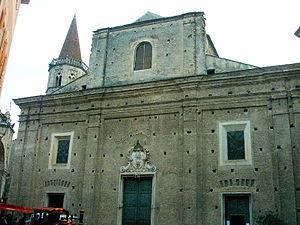
Finalborgo est une ancienne commune italienne devenue maintenant un hameau de la commune de Finale Ligure, entre Finale Marina et Calice Ligure.
La Collégiale San Biagio est une des églises de Finalborgo, frazione et bourg médiéval de Finale Ligure en Ligurie, la seule église encore consacrée. Elle est dédiée à San Biagio.